Belbaltlag

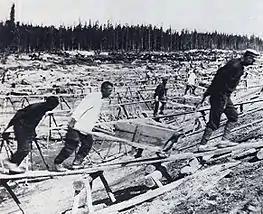
Inmates during the construction

Belbaltlag (Russian names: ) was the Soviet Gulag forced labor camp whose main purpose was manning the construction of the White Sea–Baltic Canal. It was established on November 16, 1931 from the Solovki prison camp and closed on February 26, 1941. Most of the time its headquarters were in Medvezhyegorsk. The number of inmates varied between about 58,000 and 99,000. After the construction of canal was finished the inmates were tasked with logging, various other constructions, fishing and manufacturing of various consumer foods.